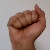
The image shows a hand gesture representing the letter 'A' in Indian Sign Language.